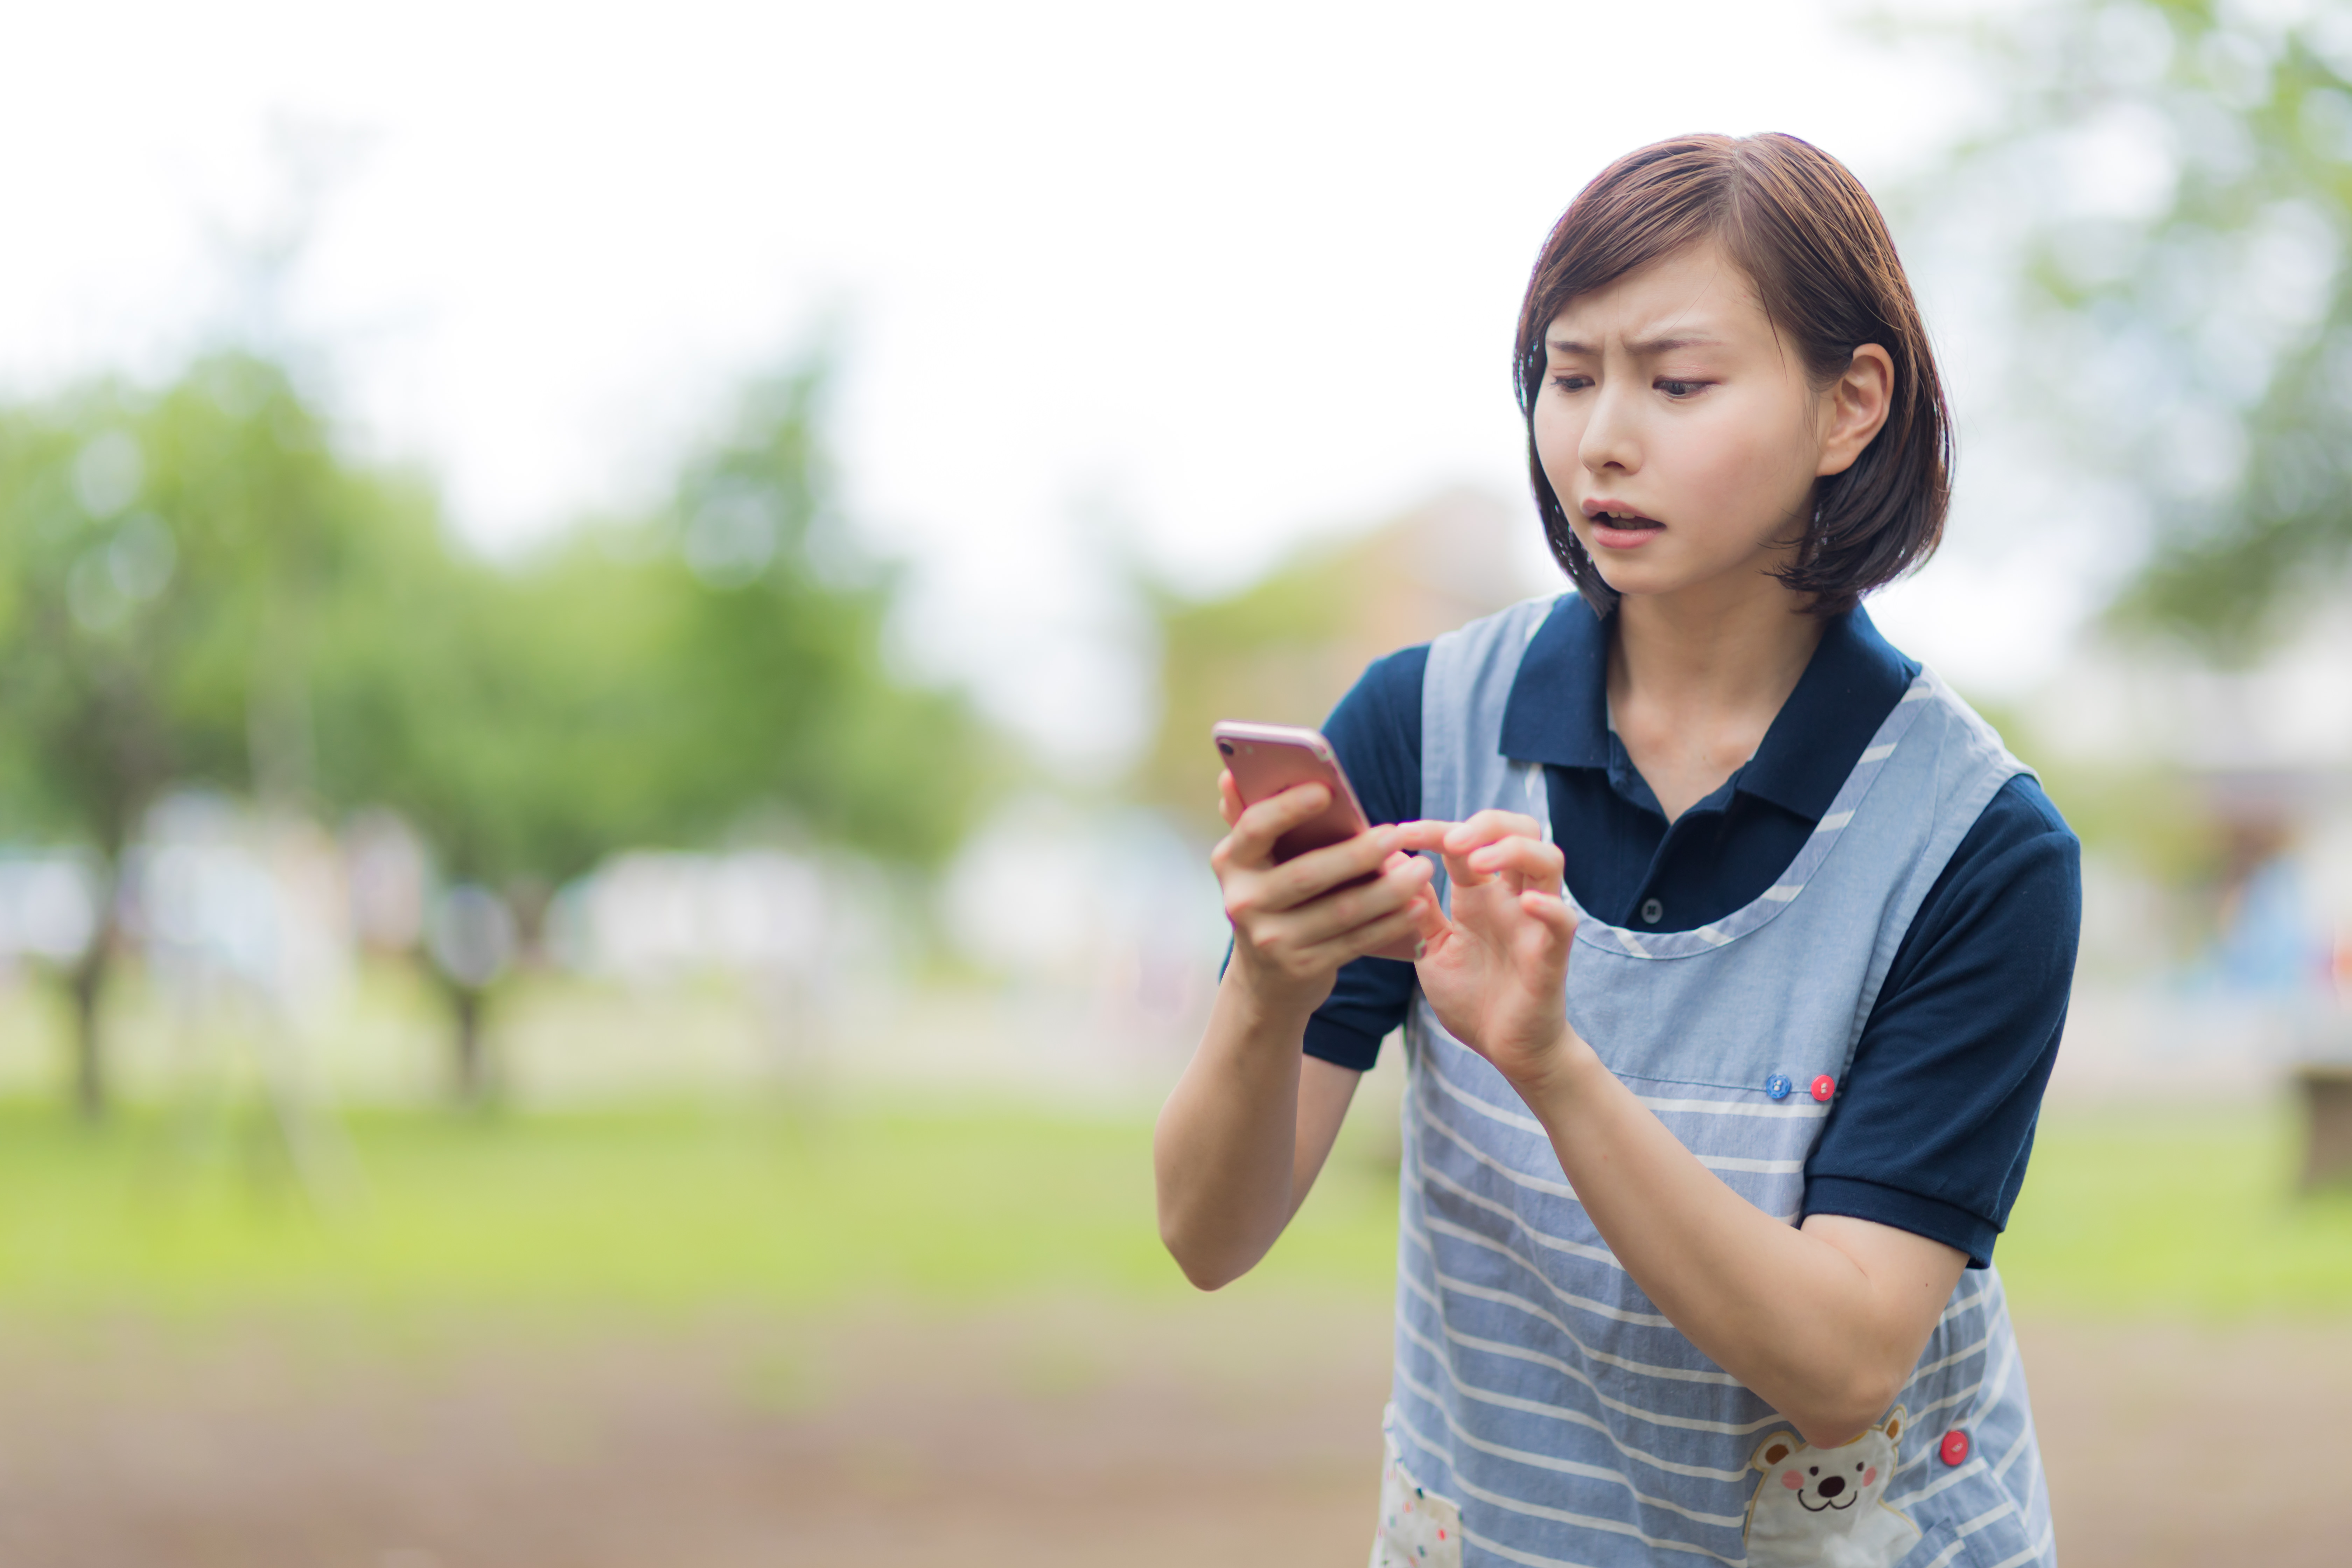
woman, photograph, beauty, snapshot, photography, grass, technology, happy, electronic device, finger, recreation, plant, child, leisure, street fashion, gesture